Alexander Day (artist)

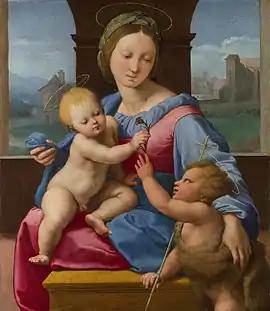
The "Aldobrandini Madonna" by Raphael, acquired by Alexander Day in Rome in 1800 or 1801, and sold by him to George Canning, 1st Baron Garvagh in 1818

Alexander Day (c. 1751 – 12 January 1841) was a miniature painter and art dealer. Born in Britain, he worked chiefly in Rome.